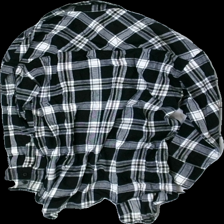
View: back
Type: Shirt
Category: Ladies
Brand: H&M
Colors: White, Black
Material: 100% cotton
Pattern: Checkered print
Cut: Regular
Size: XS
Season: All
Price range: 50-100
Recommended usage: Reuse